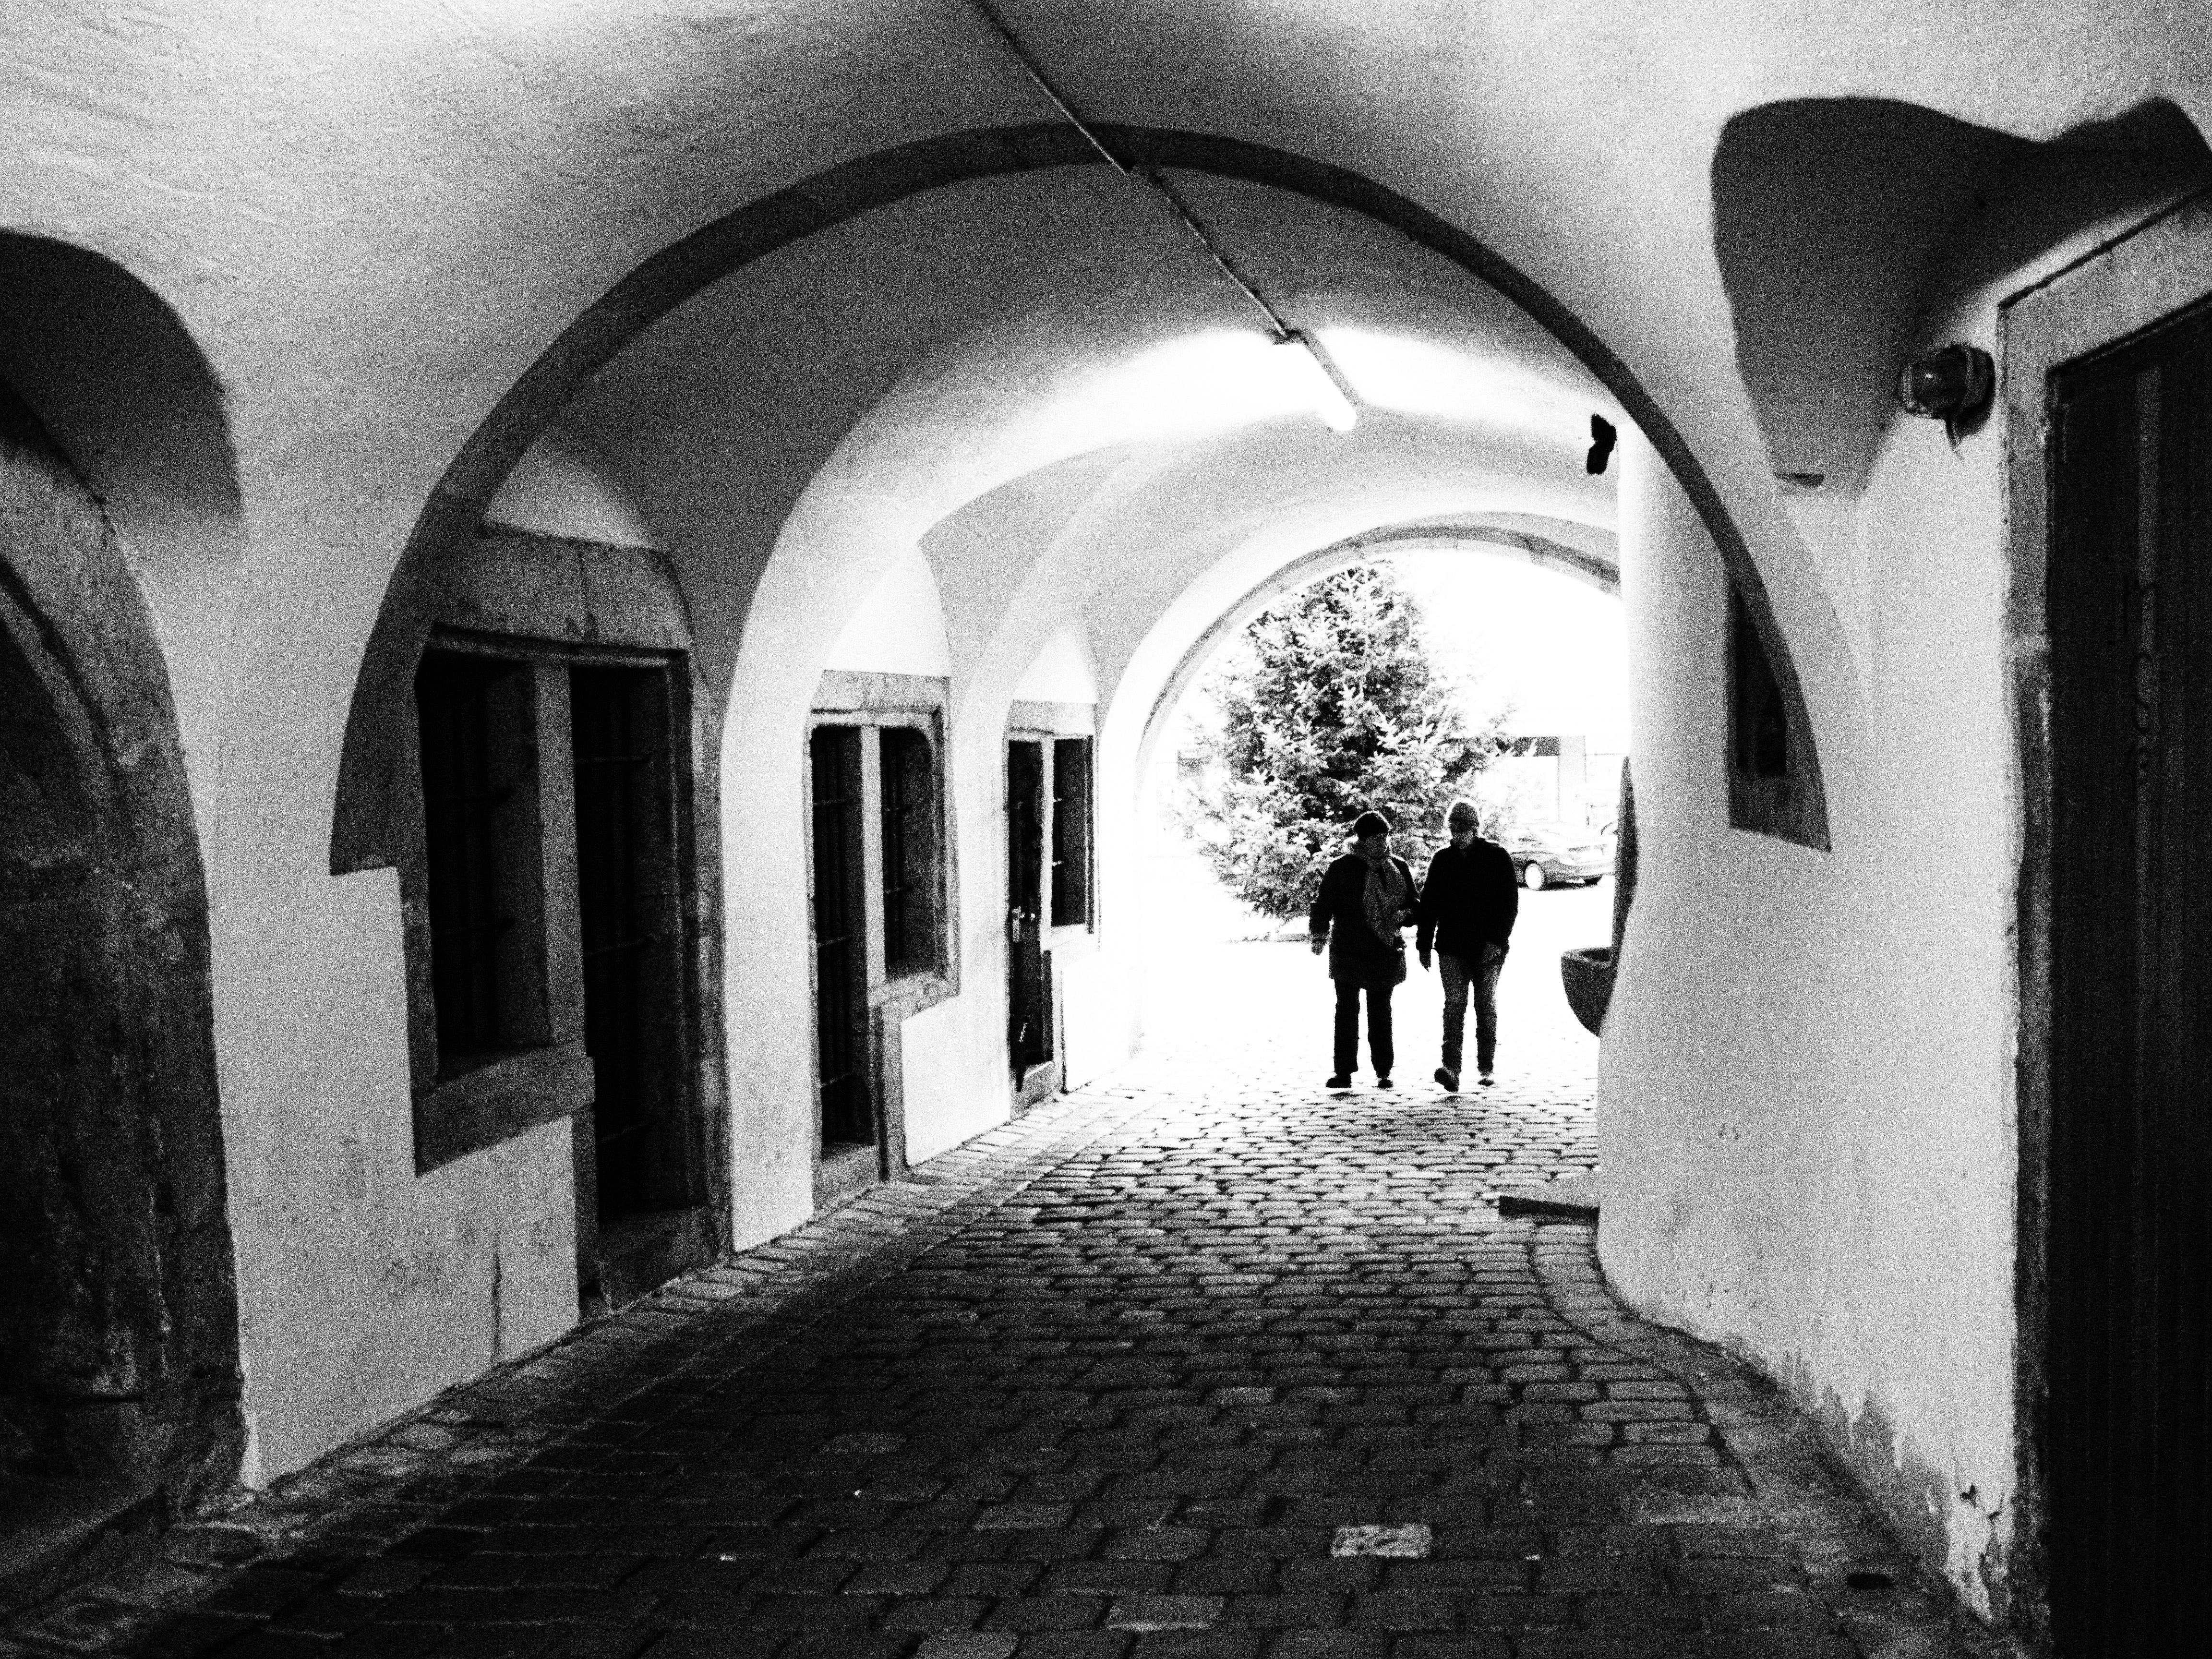
light, black and white, architecture, people, road, white, street, photography, alley, urban, arch, darkness, black, monochrome, streetphotography, bw, blackandwhite, blackwhite, infrastructure, photograph, germany, amazing, bestoftheday, image, streetview, munich, streetlife, streetphotographers, photooftheday, streetminimal, monochrome photography, film noir